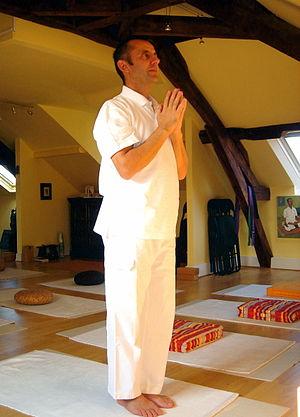
La Salutation au Soleil est un enchaînement de postures pratiqué dans le Haṭha Yoga. Il s'agit d'une salutation dans laquelle le pratiquant s'incline face au soleil levant.